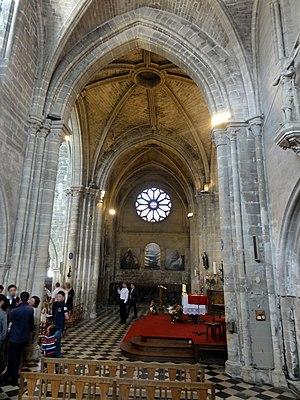
Transept, vue sud-nord.
L'église Saint-Léger de Mouy est une église catholique paroissiale de style gothique située à Mouy, commune de l'Oise en région Hauts-de-France en France. Elle possède un chœur polygonal remarquable du troisième quart du XIIᵉ siècle, et la nef et le transept achevés avant le milieu du XIIIᵉ siècle conservent une grande homogénéité. Le caractère trapu de ces parties de l'édifice, imputable à un rehaussement du sol et au caractère provisoire du clocher de très faible hauteur, est compensé par une disposition originale des fenêtres, et par une élévation sur trois étages au sein de la nef. Elle comporte ainsi un étage de galeries anciennement ouvertes sur les combles, mais aujourd'hui bouchées. Le portail occidental est très richement décoré, mais il a perdu son authenticité à la suite d'une restauration radicale au XIXᵉ siècle. L'église fait l’objet d’un classement au titre des monuments historiques depuis le 28 mai 1936. Son histoire reste pour sa plus grande partie dans l'ombre, toutes les archives s'étant perdues. Elle est au centre de la paroisse Sainte-Claire de Mouy.